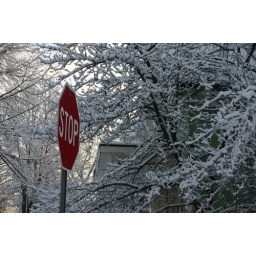
A bright red stop sign is contrasted against a fresh snow along Hammond Street in Bangor, Maine.